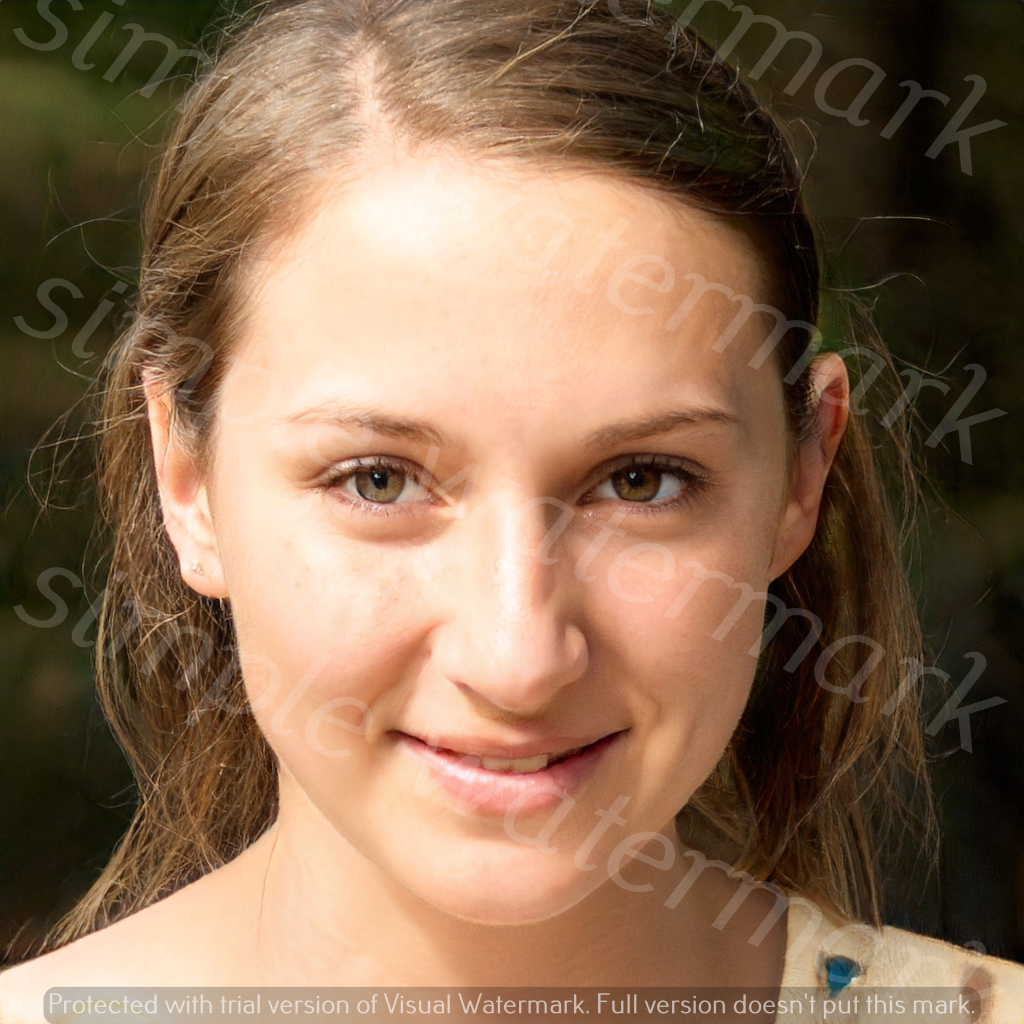
Label: Watermark